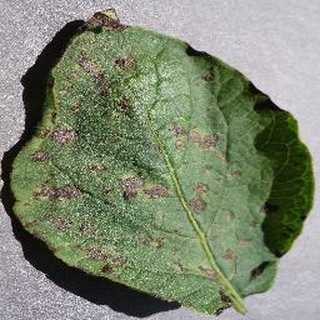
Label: potato_early_blight